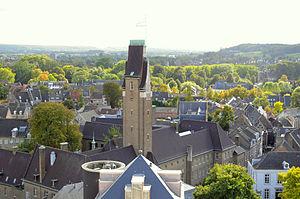
La tour de l'Oud Gouvernement
Le bâtiment Oud Gouvernement est l'ancien siège de la province de Limbourg, utilisé par la faculté de droit de l'Université de Maastricht, située sur la Bouillonstraat dans le centre historique de Maastricht.